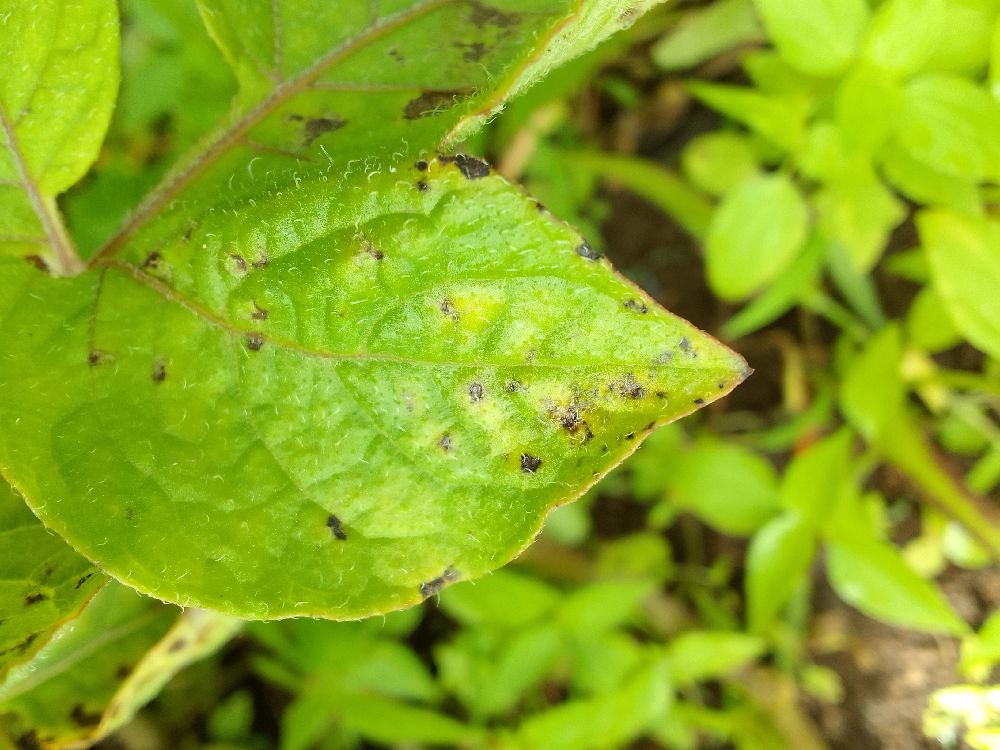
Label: Early blight